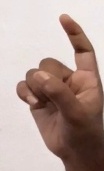
ASL sign: Z